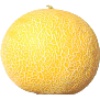
Label: Cantaloupe 1